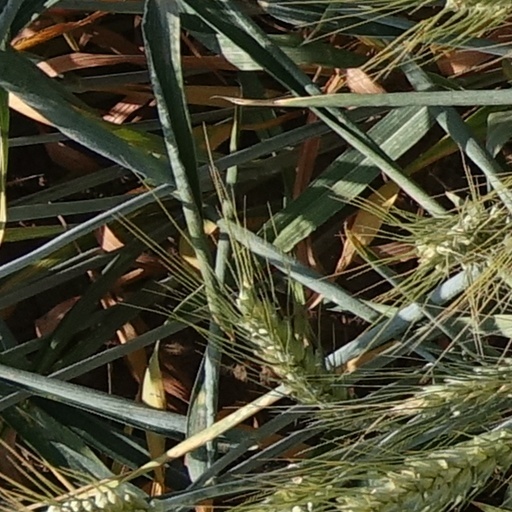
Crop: wheat